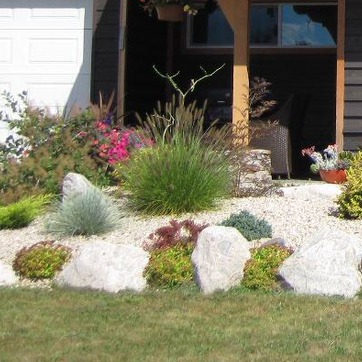
Material: foliage